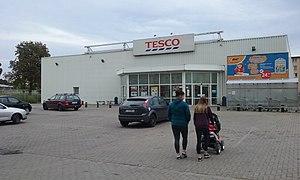
Tesco Plc est un groupe de distribution international basé principalement au Royaume-Uni, en Irlande, Europe de l'Est et en Asie. Tesco est l'un des plus importants groupes de distribution du Royaume-Uni avec 3 780 magasins. Son activité tourne autour de trois pôles : distribution au Royaume-Uni, distribution à l'international et services financiers.